Boluan Fanzheng

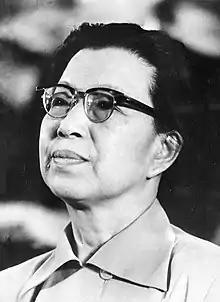
Jiang Qing, wife of Mao Zedong and a key member of the "Gang of Four".

On September 9, 1976, Mao Zedong died in Beijing, and on October 6, Hua Guofeng together with Ye Jianying, Wang Dongxing and others arrested the Gang of Four in a political coup at Huairen Hall, putting an end to the Cultural Revolution. However, after Hua Guofeng became the new paramount leader of China after Mao, he continued to follow Maoist policies and adhere to the guideline of "Two Whatevers", without invalidating the Cultural Revolution.